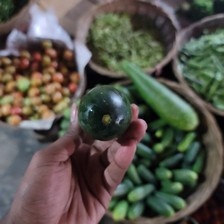
Label: cucumber